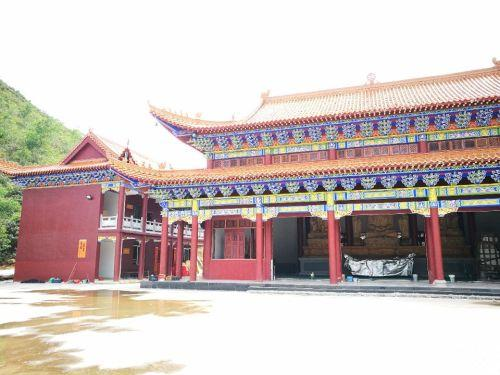
地标名称：罗汉寺
所在城市：汕尾市·海丰县